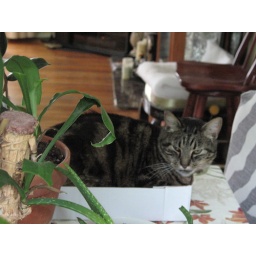
tiger in a box